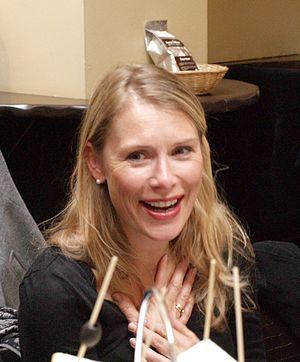
Elle van Rijn, née Petronella Hendrika van Rijn le 9 mai 1967 à Odiliapeel, est une actrice, scénariste, femme de lettres et écrivaine néerlandaise.